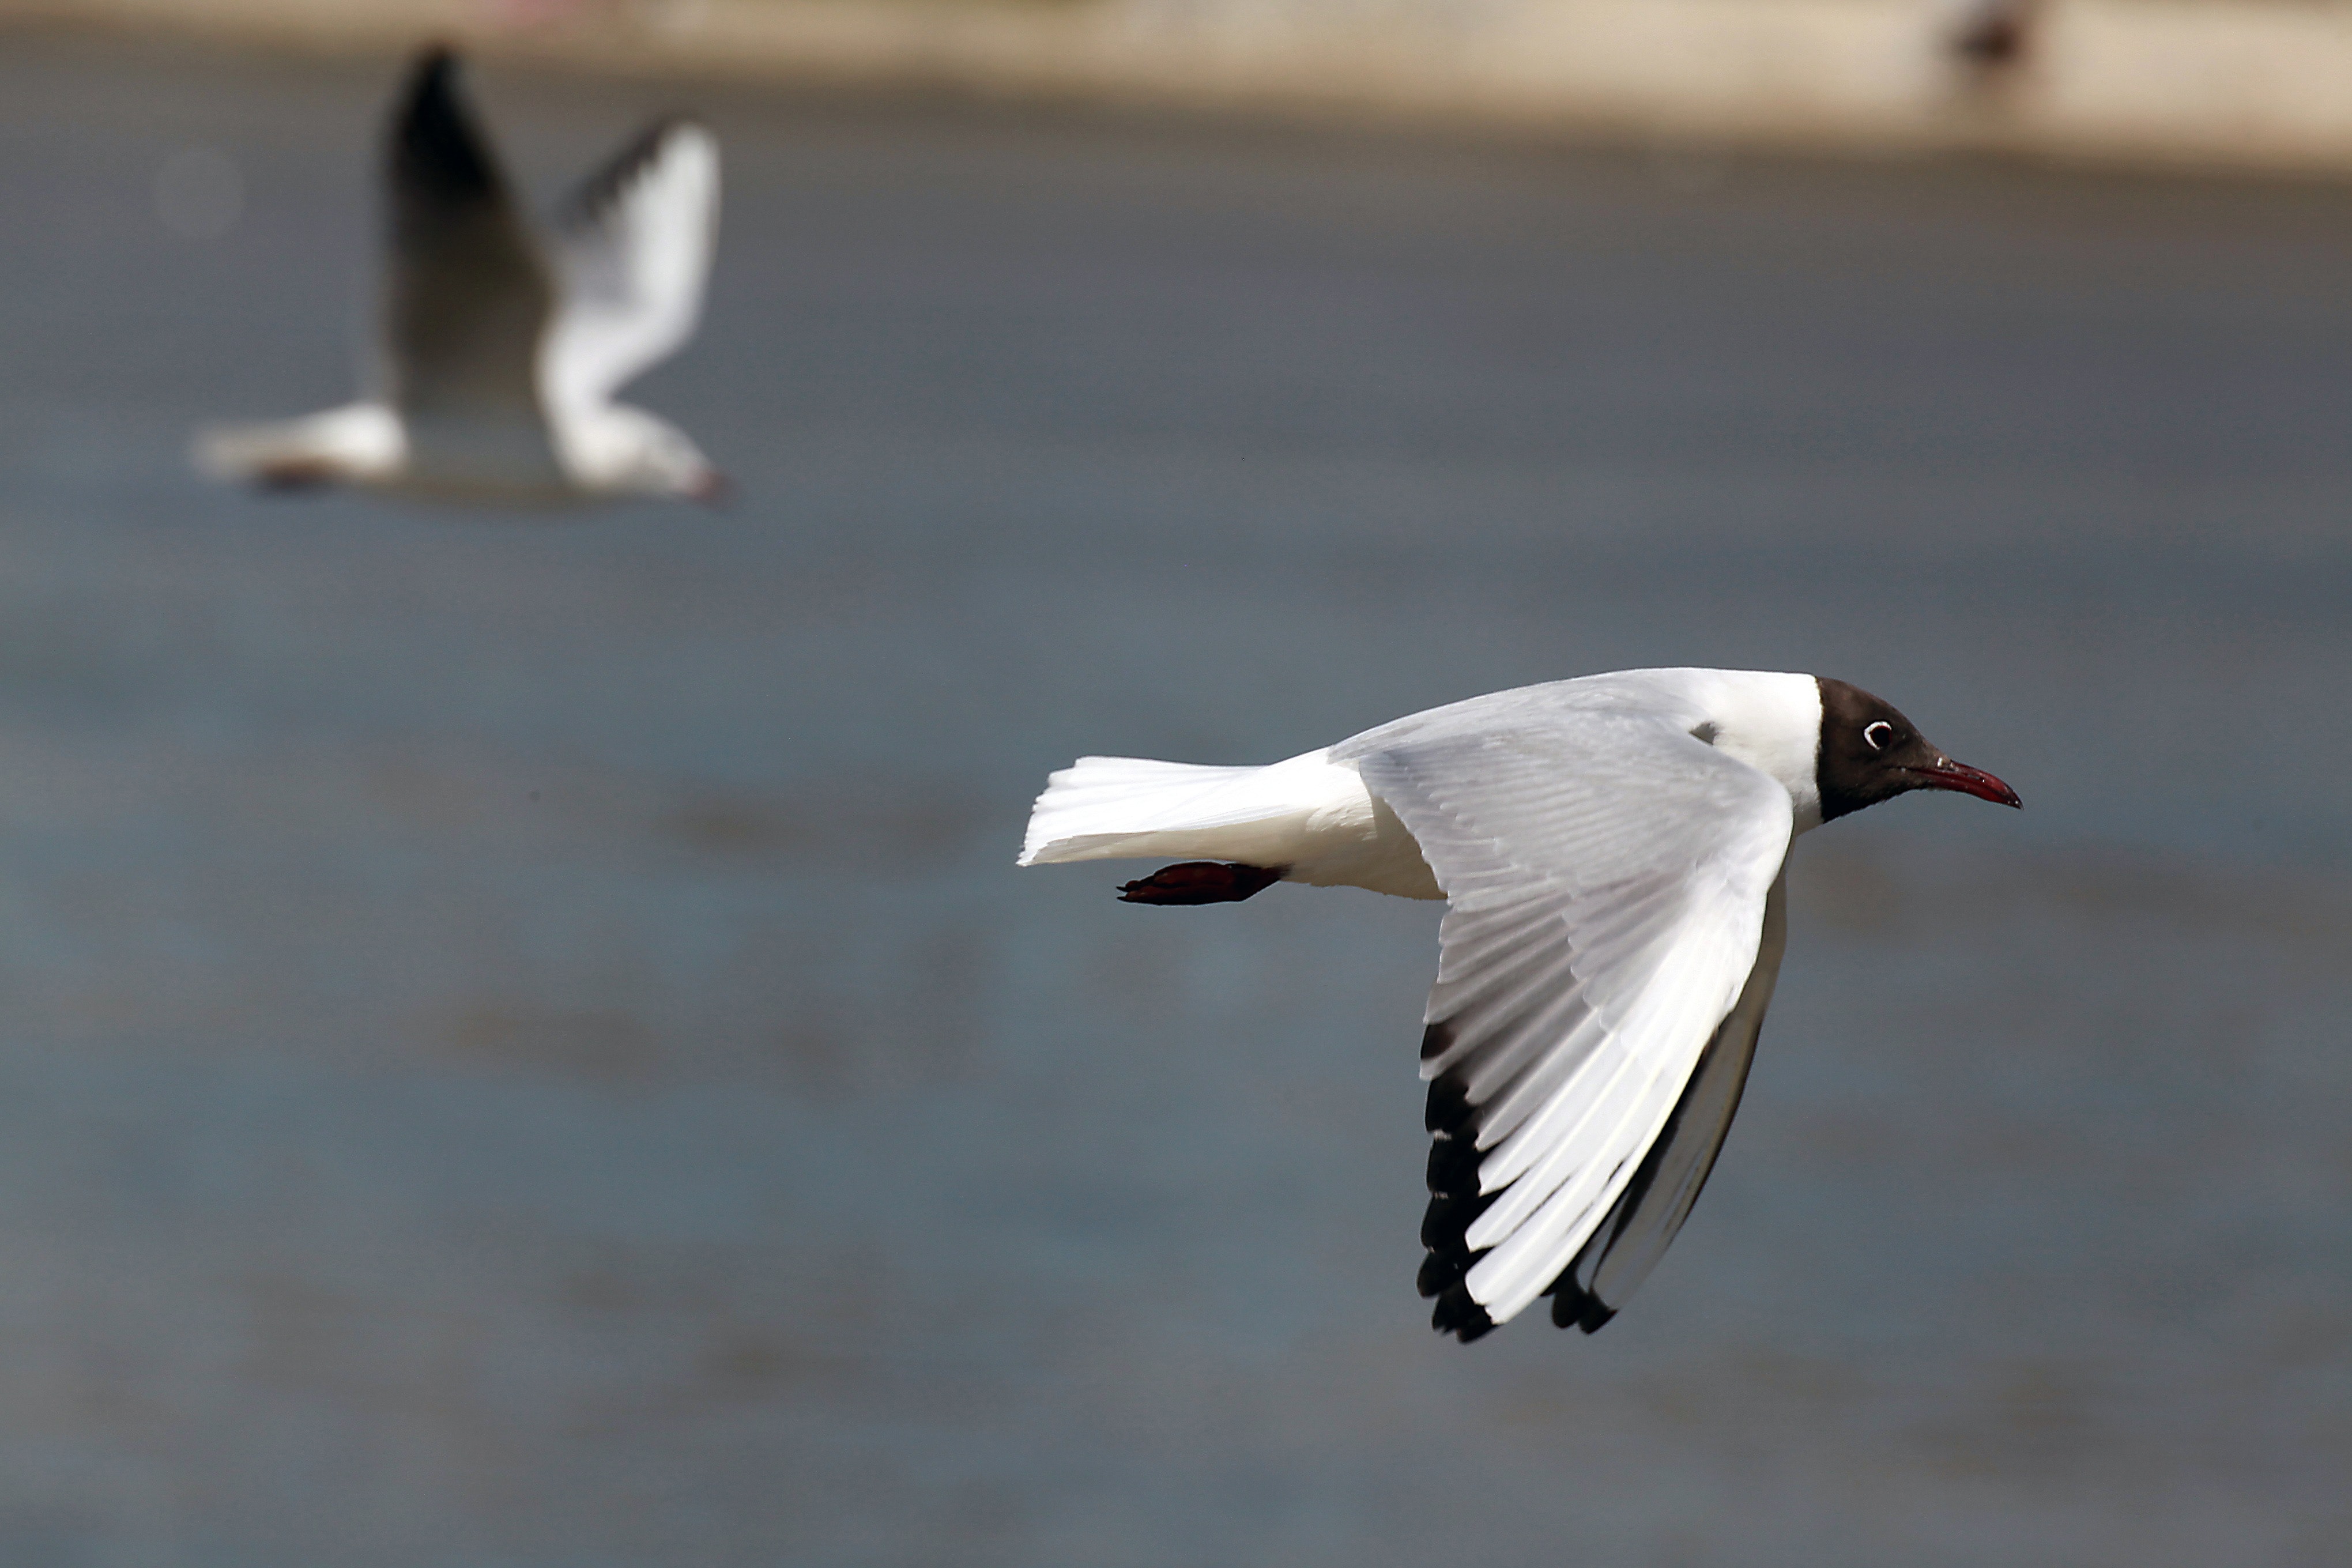
bird, vertebrate, beak, laughing gull, seabird, wing, gull, water bird, charadriiformes, Franklin s Gull, feather, sky, wildlife, shorebird, bird migration, flight, pigeons and doves, tail